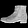
Label: Ankle boot